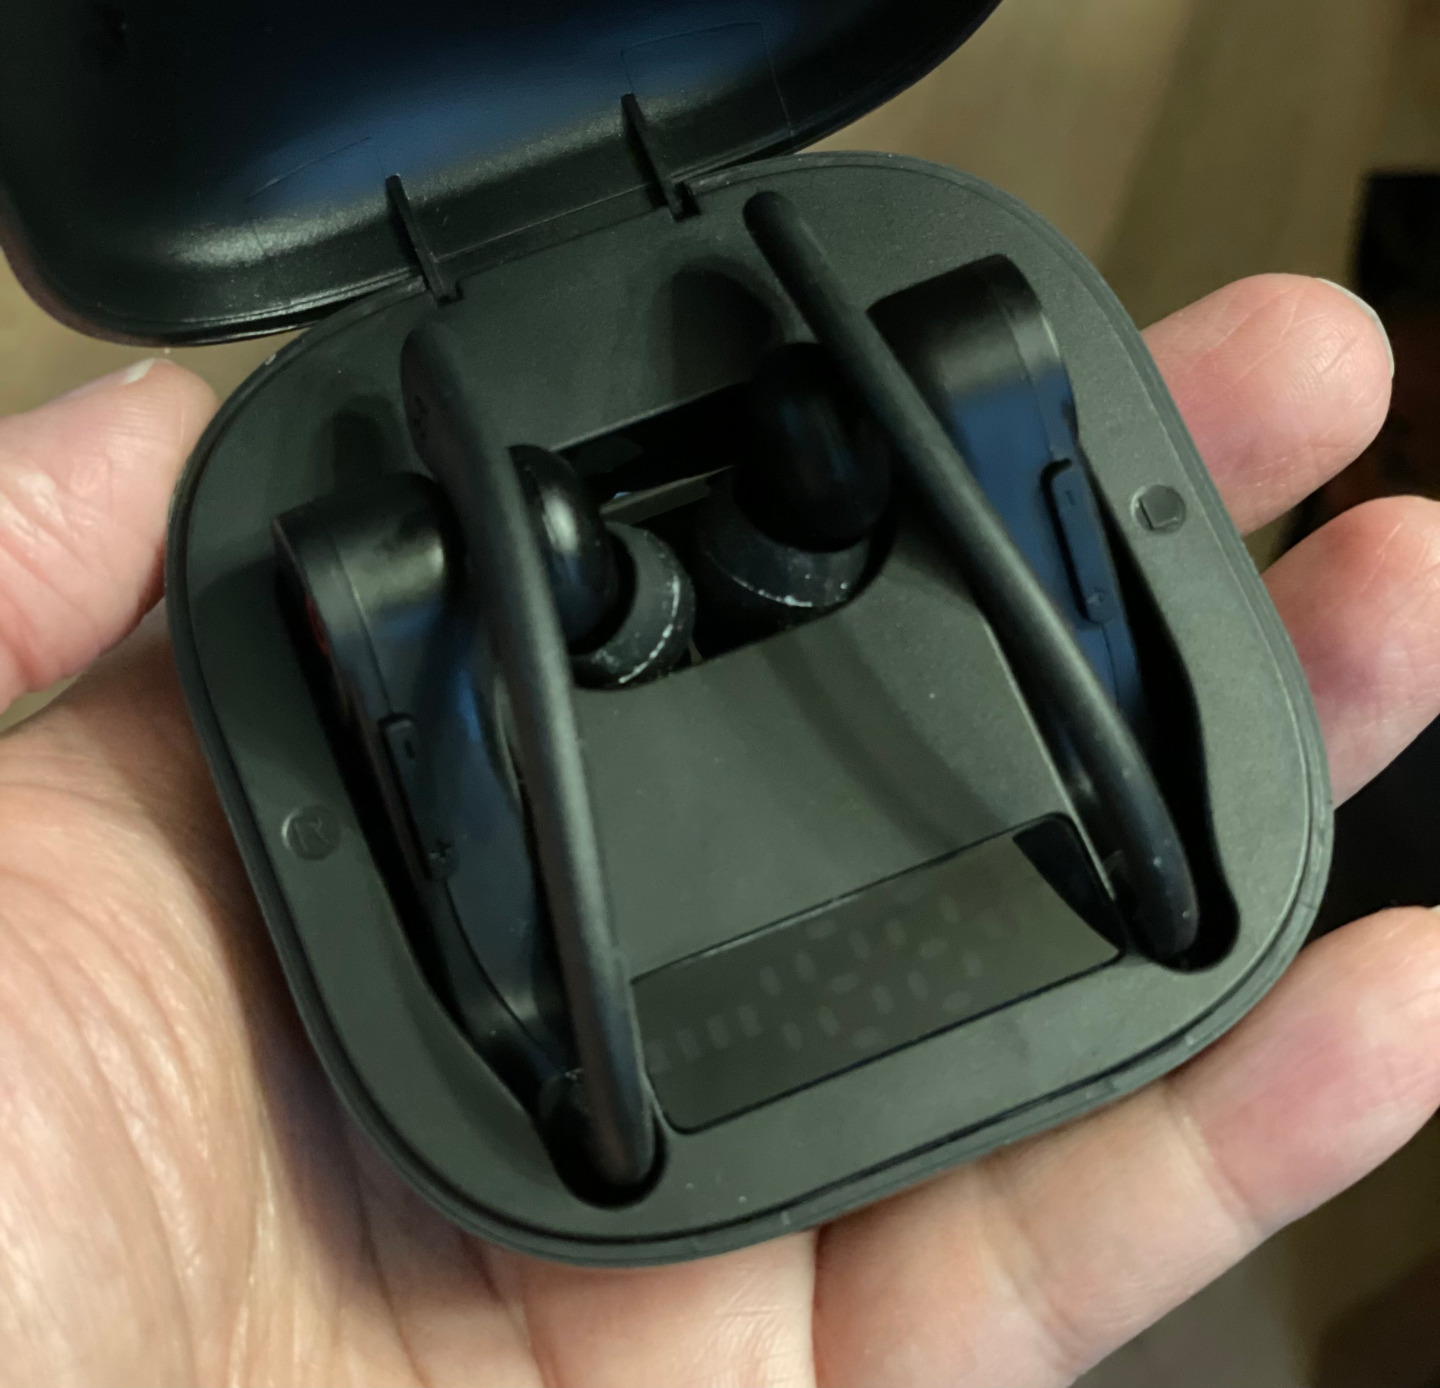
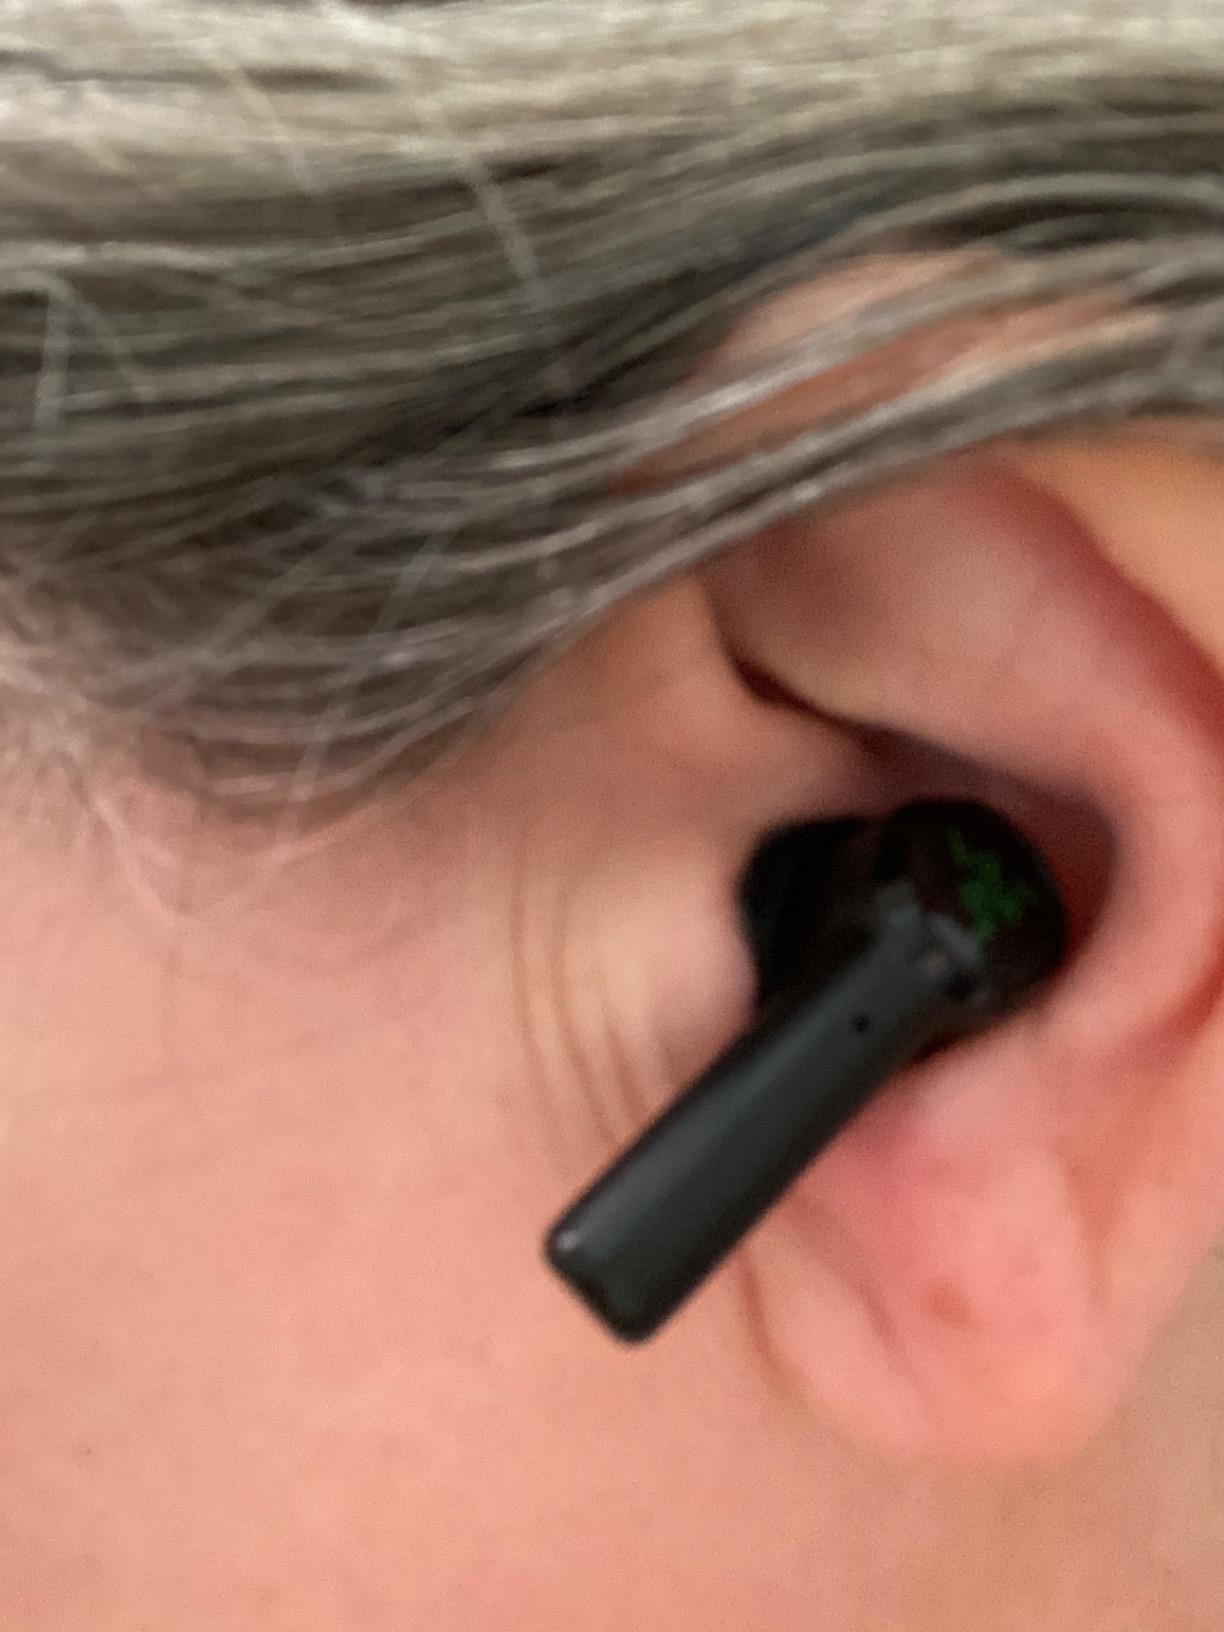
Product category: earbuds
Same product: no